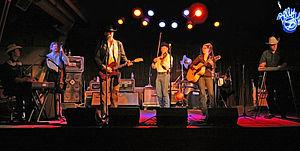
Asleep at the Wheel est un groupe de musique country fondé en 1970 et originaire de Austin.